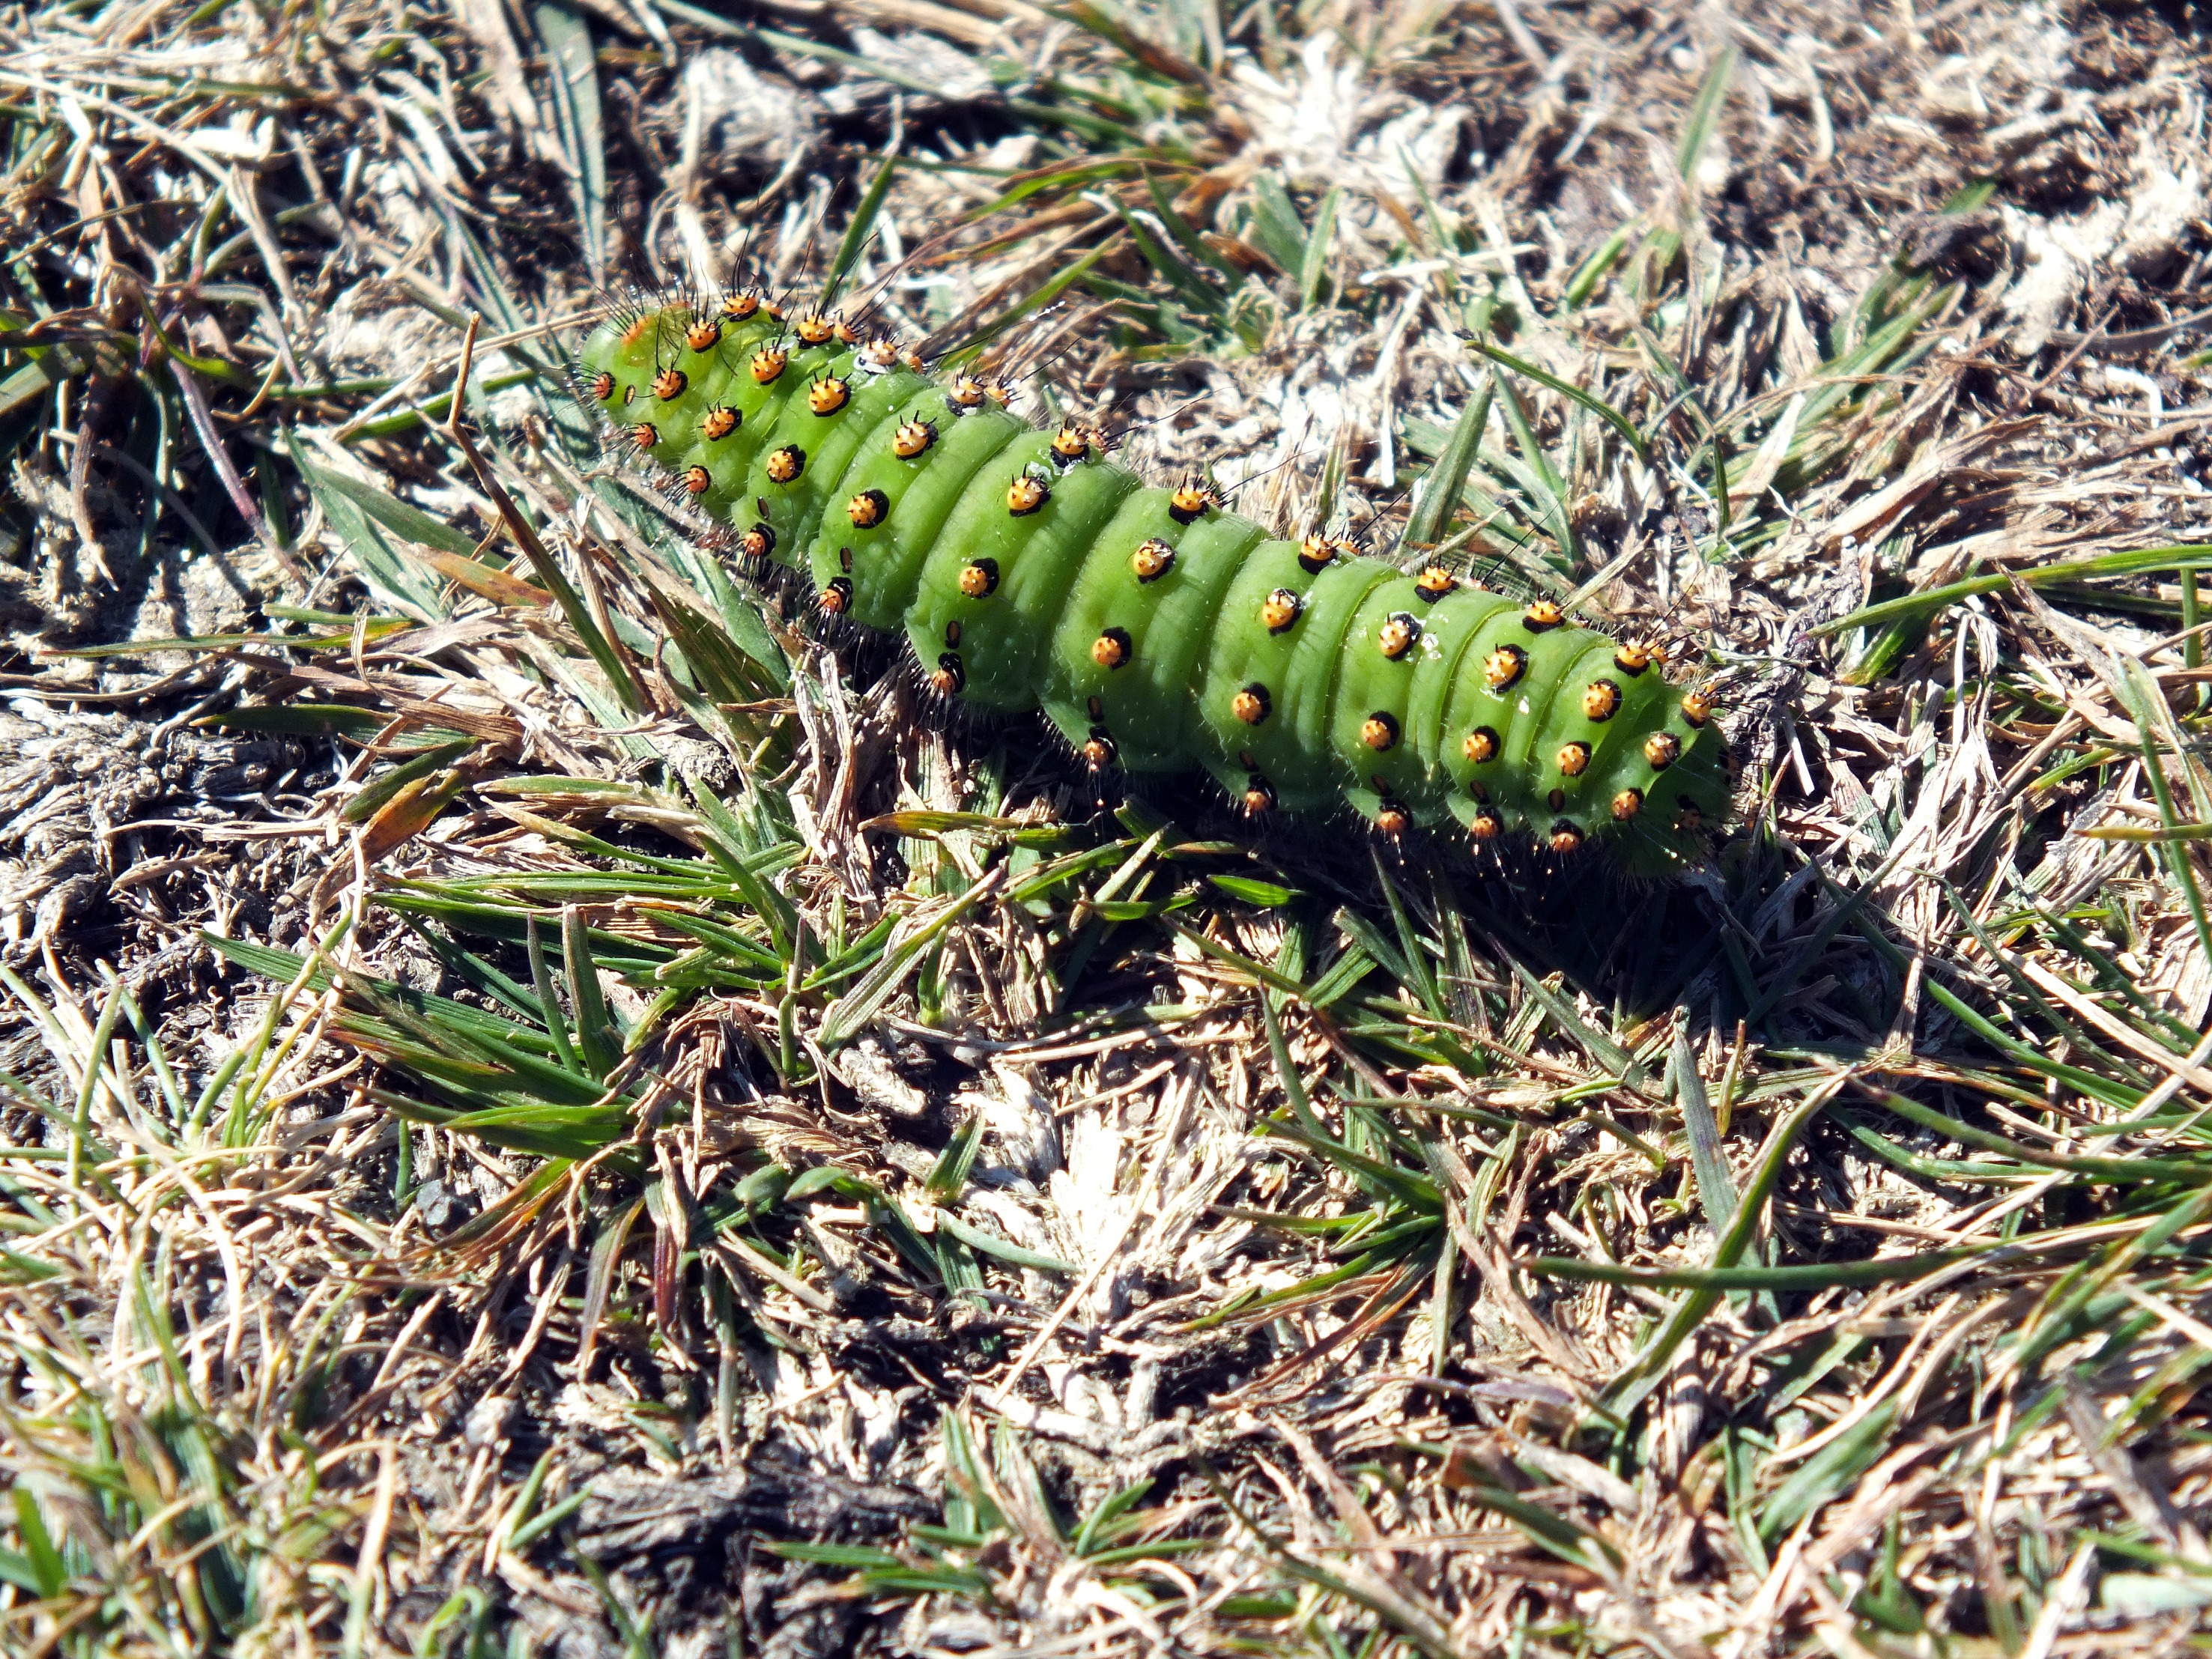
nature, grass, lawn, wildlife, green, insect, fauna, invertebrate, caterpillar, hairy, bristles, larva, warts, yellow orange, moths and butterflies, caterpillar of the macrolepidoptera